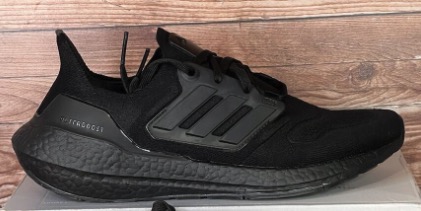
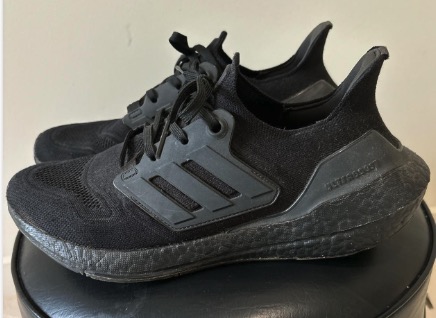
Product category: misc
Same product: yes